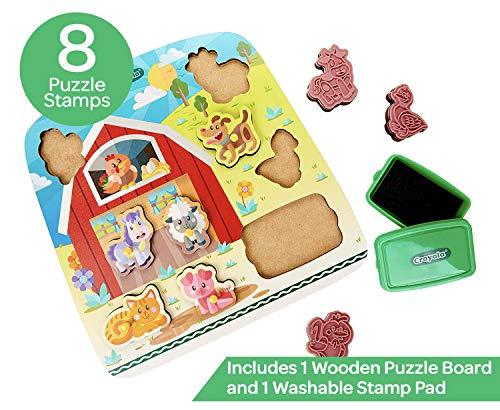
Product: Crayola Farm Animals Wooden Puzzle & Stamps, Educational Toy, Gift for Toddlers, 10Piece
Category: Toys & Games | Learning & Education
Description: Wooden puzzle: features 8 farm animal puzzle piece stamps, 1 washable ink pad, and 1 wooden Tray for storage.
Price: $19.99
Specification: ProductDimensions:0.8x11.8x11.9inches|ItemWeight:1.46pounds|ShippingWeight:1.46pounds(Viewshippingratesandpolicies)|ASIN:B07PL1C15D|Itemmodelnumber:40143|Manufacturerrecommendedage:3yearsandup